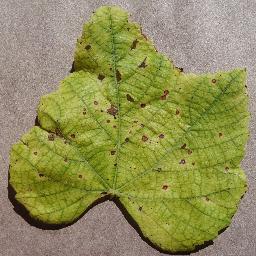
Label: Grape___Leaf_blight_(Isariopsis_Leaf_Spot)